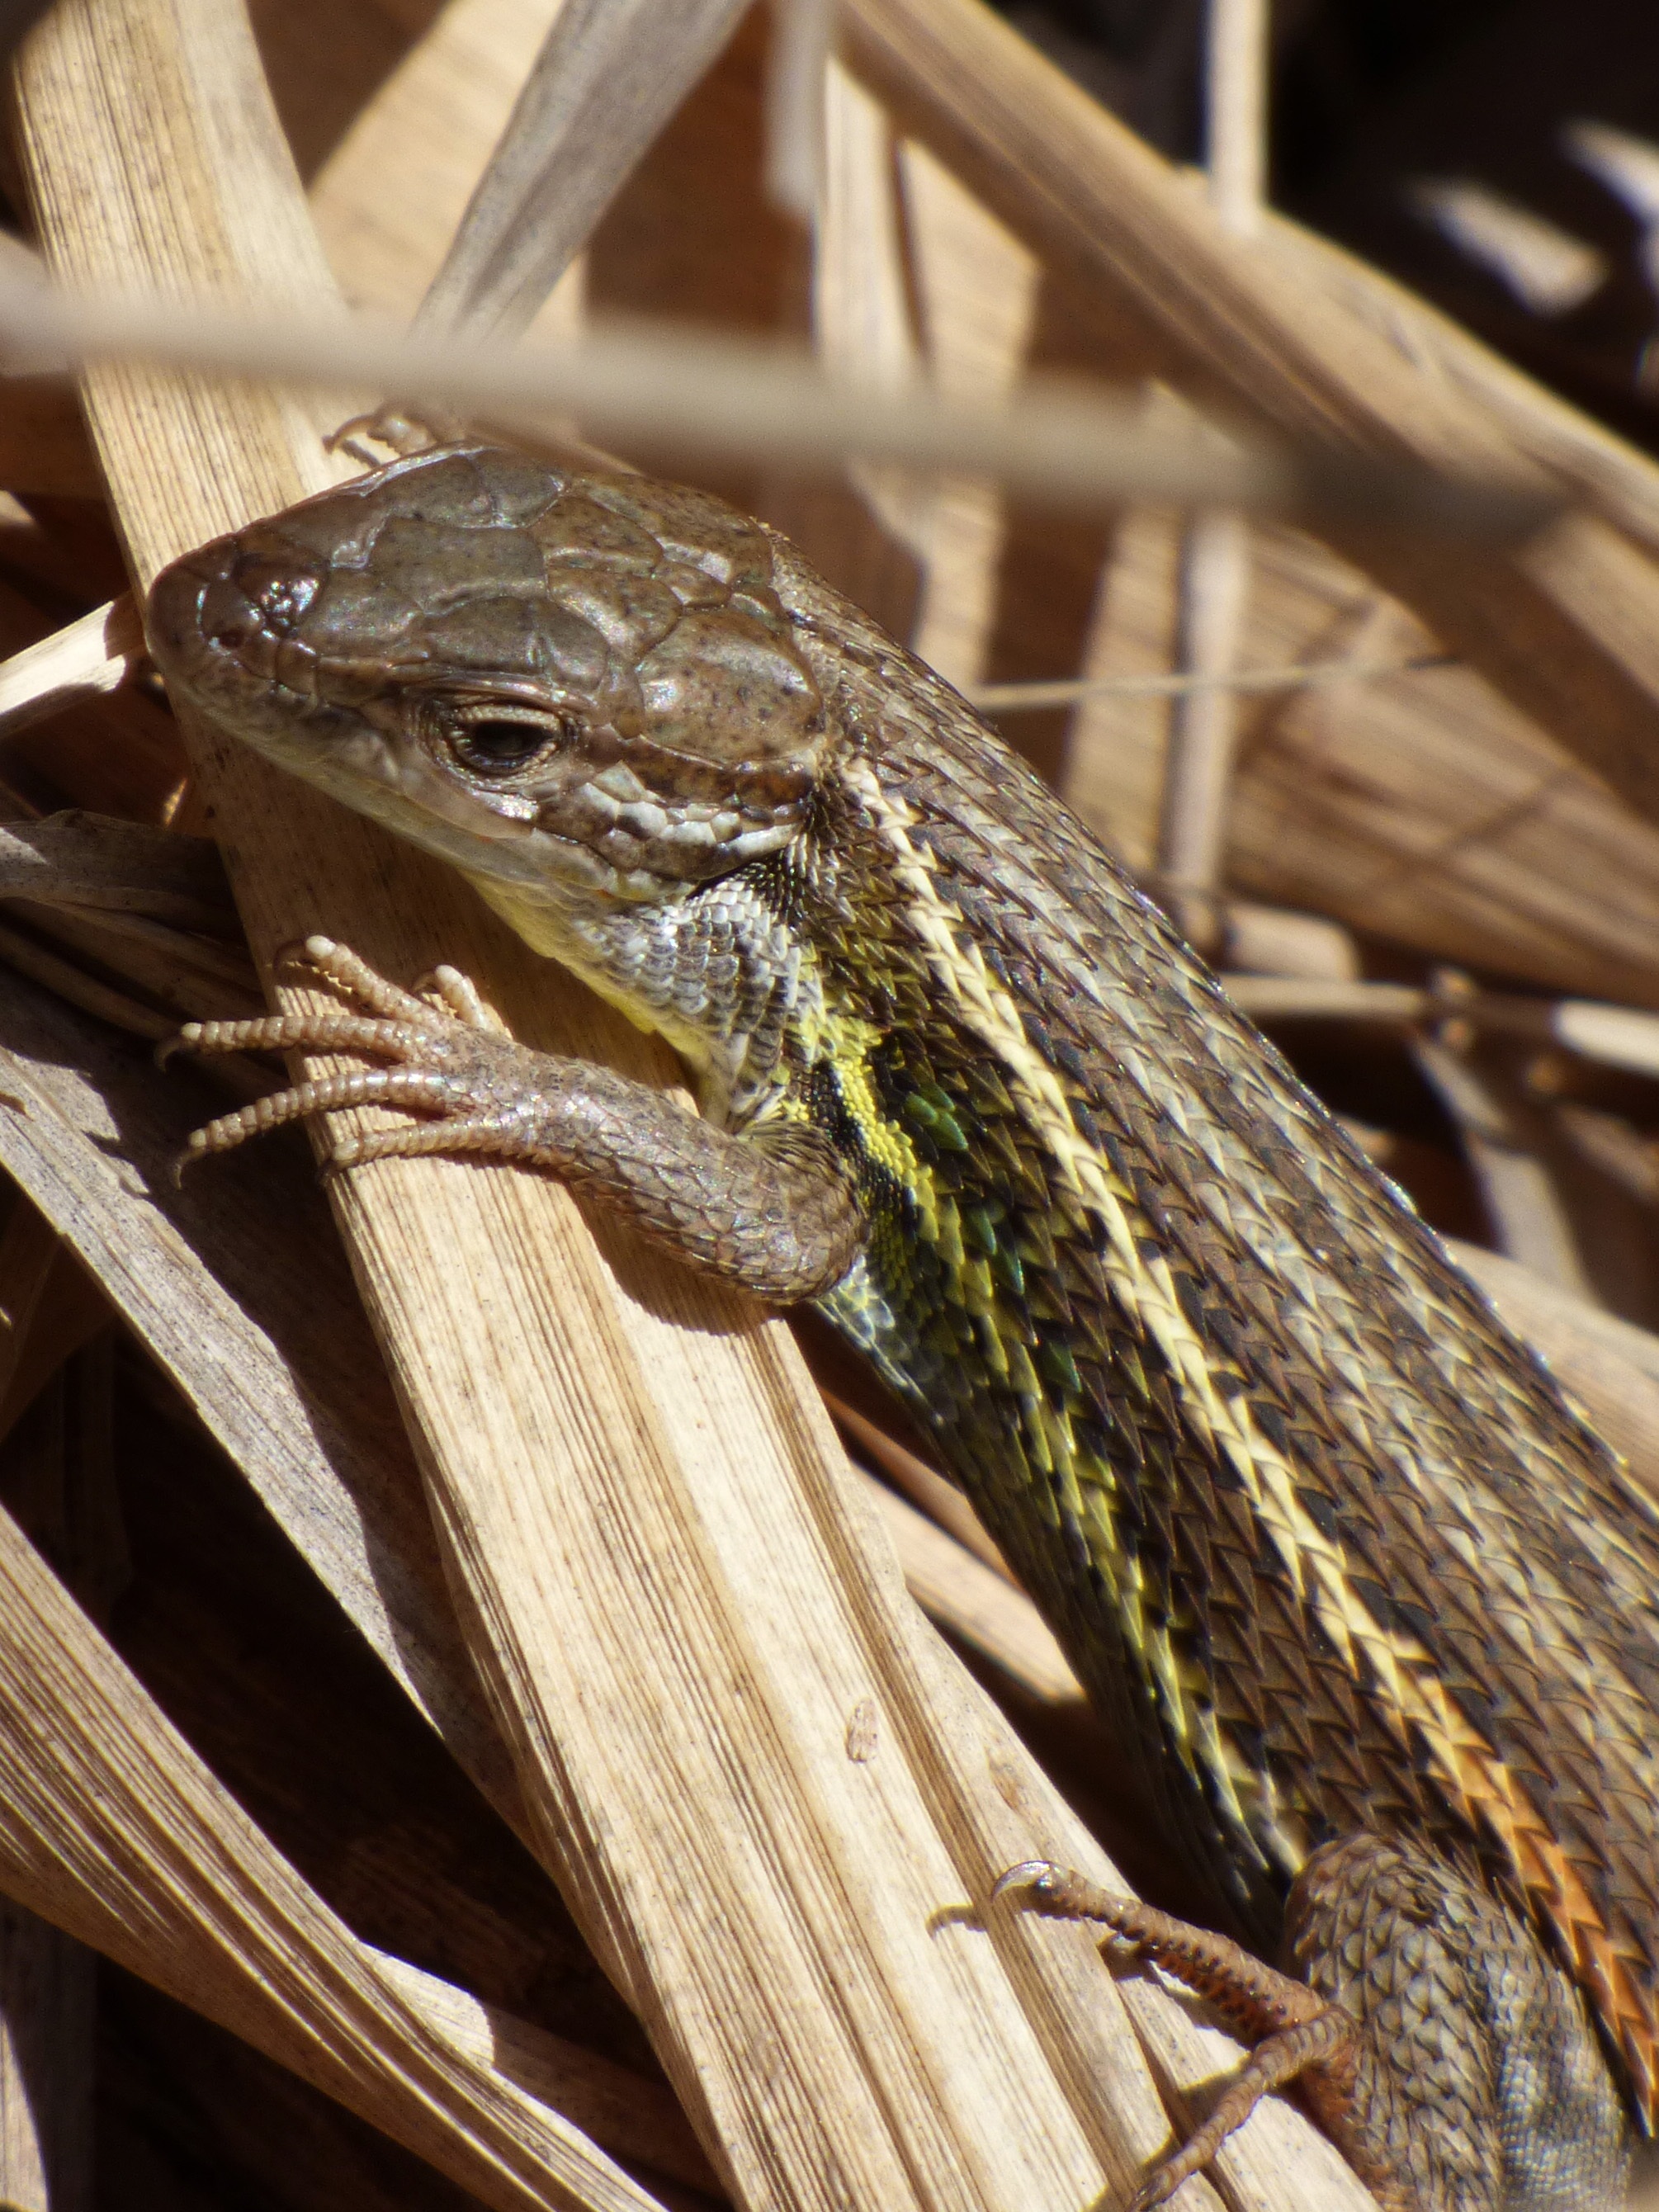
wildlife, reptile, fauna, lizard, vertebrate, detail, scales, sargantana, agamidae, scaled reptile